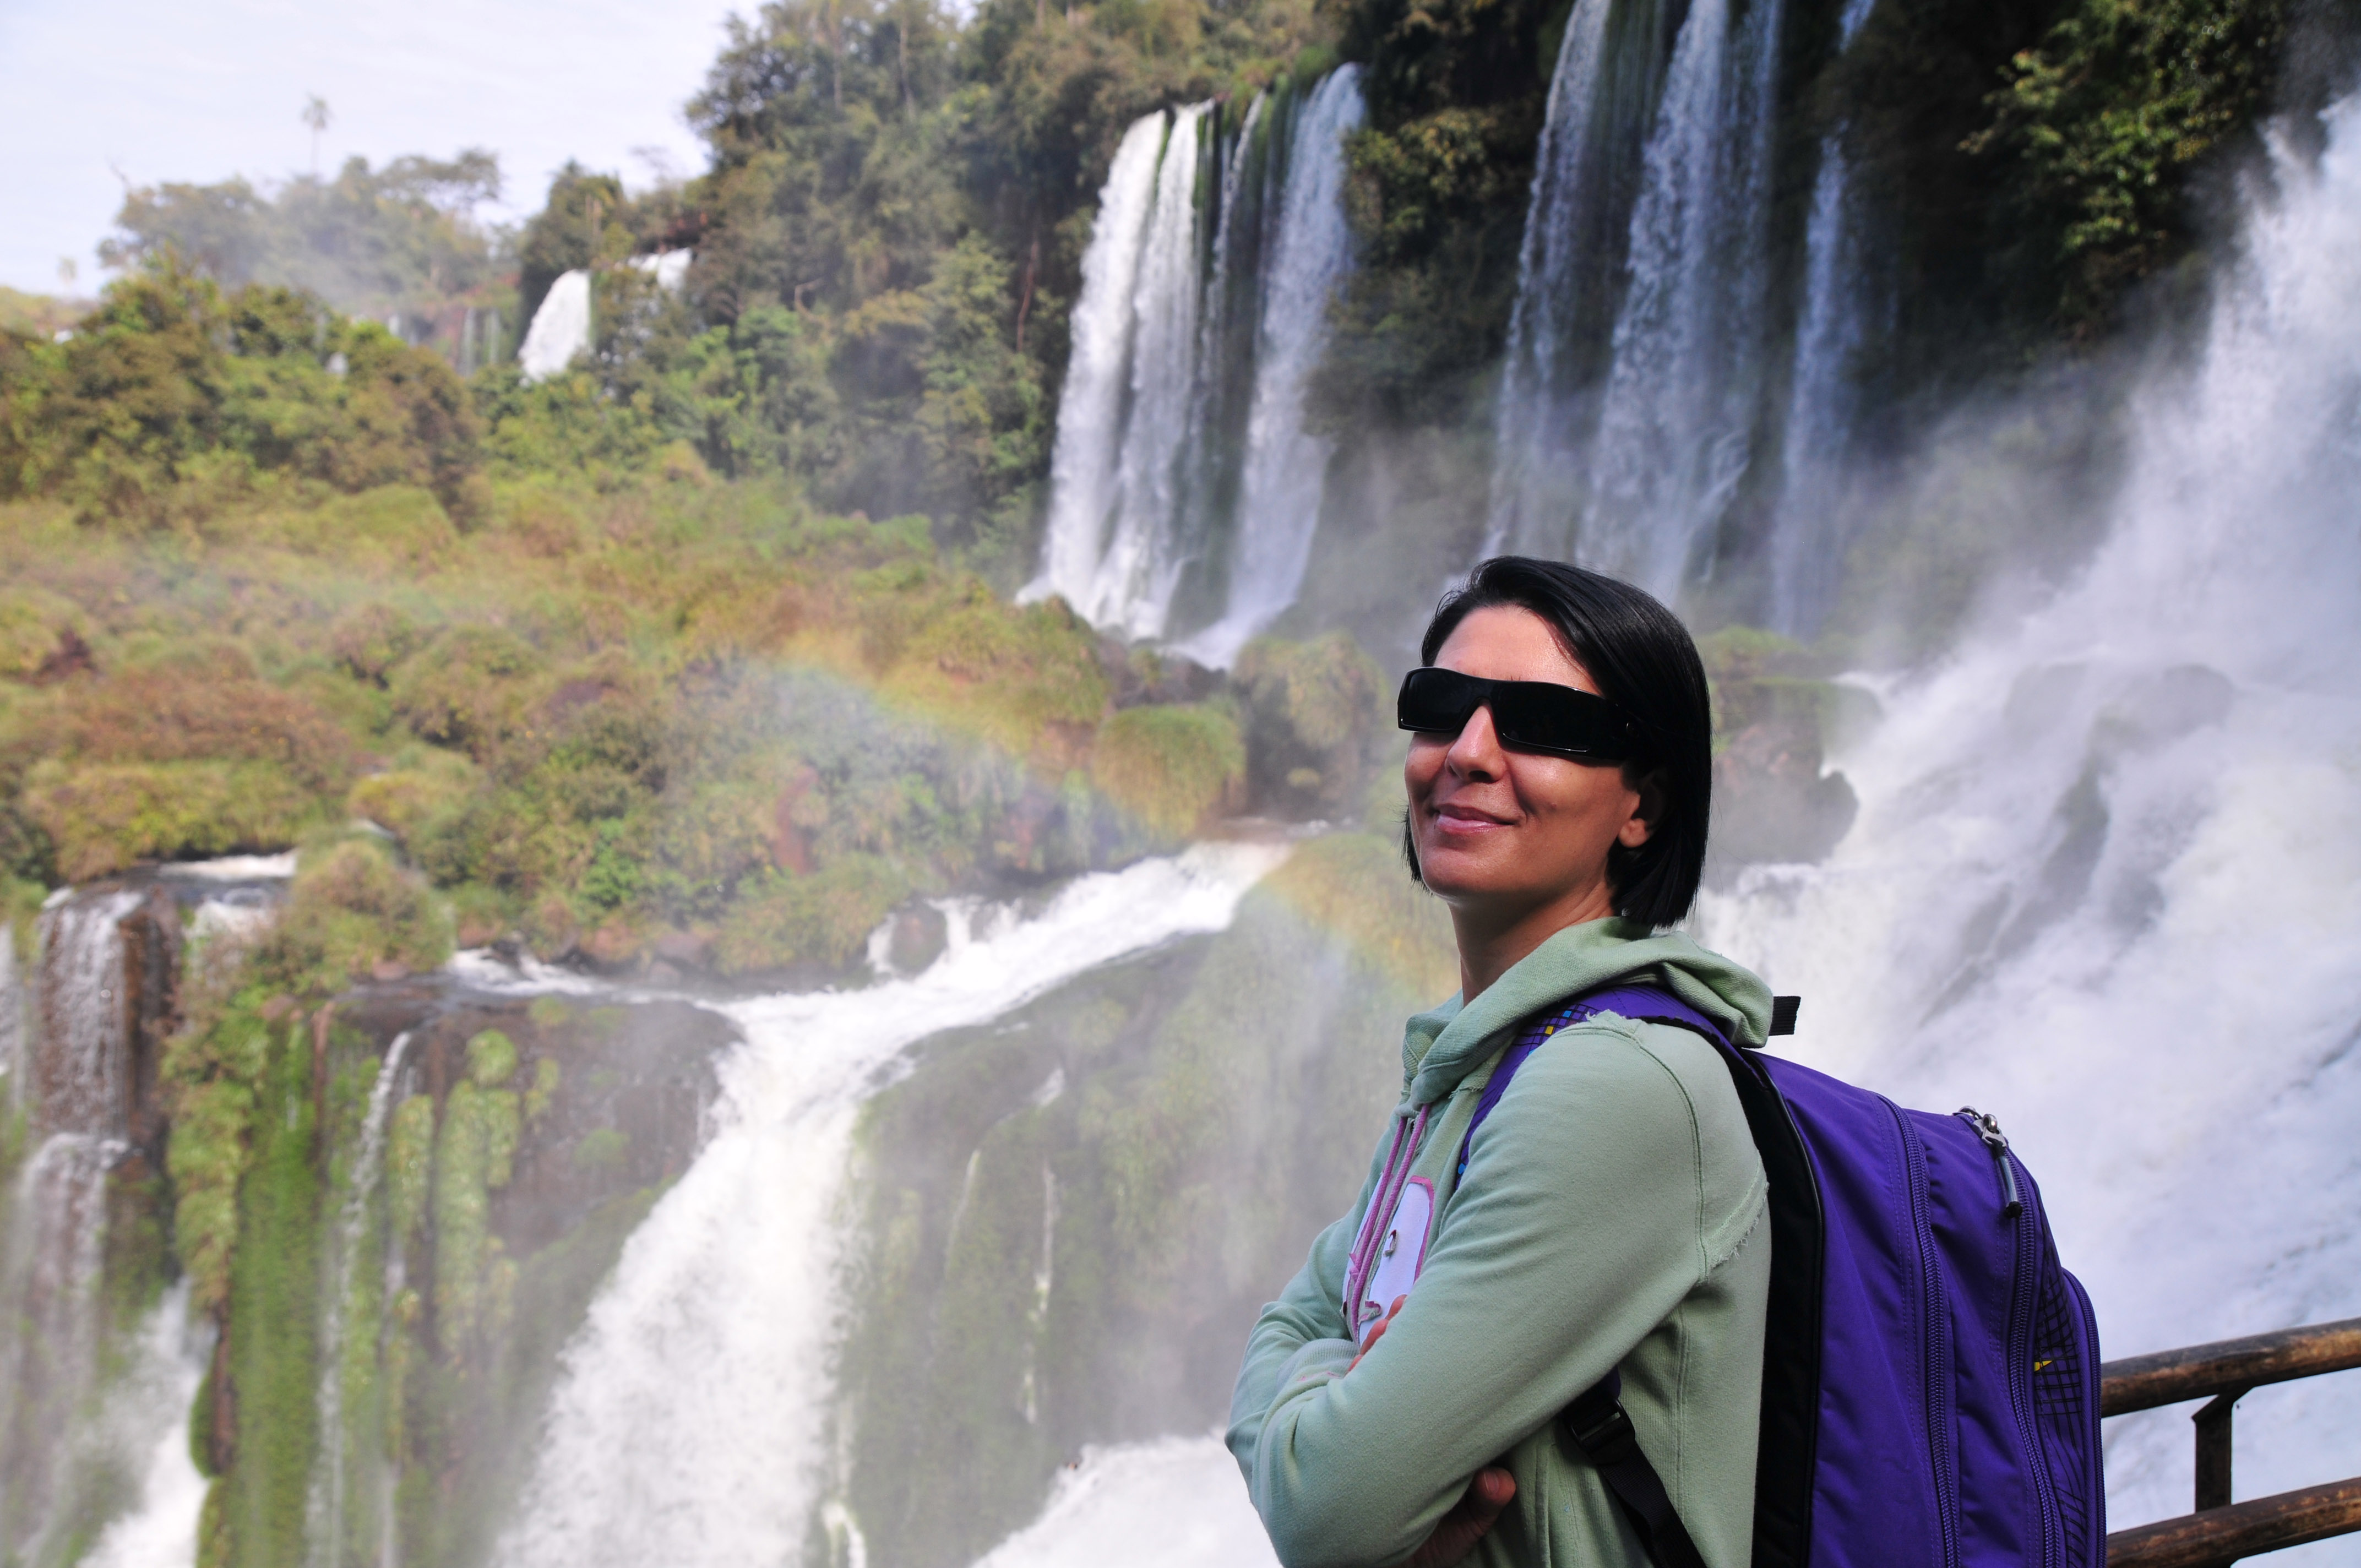
waterfall, nikon, tourism, body of water, argentina, brasil, iguazu, water feature, d300, approved